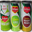
Label: can